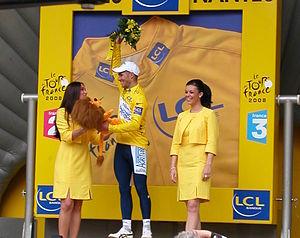
Romain Feillu revêt le maillot jaune à l'issue de la 3e étape du Tour de France 2008 à Nantes
Romain Feillu, né le 16 avril 1984 à Châteaudun, est un coureur cycliste français, professionnel entre 2007 et 2019. Bon sprinteur, il a notamment remporté Paris-Bourges, le Tour de Grande-Bretagne, le Grand Prix de Fourmies, ainsi que le Tour de Picardie. Vice-champion du monde espoirs en 2006, il a également porté le maillot jaune sur le Tour de France 2008 pendant une journée.